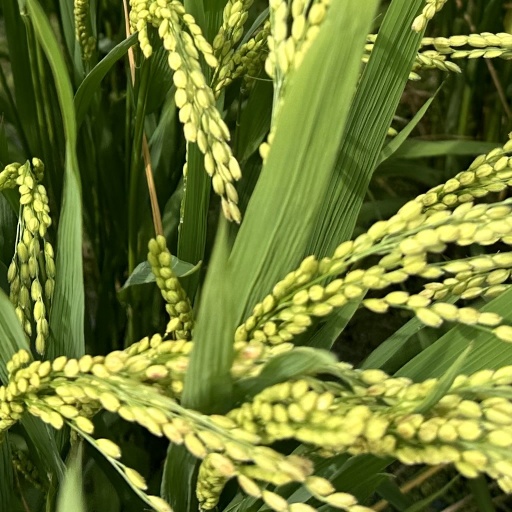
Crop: rice